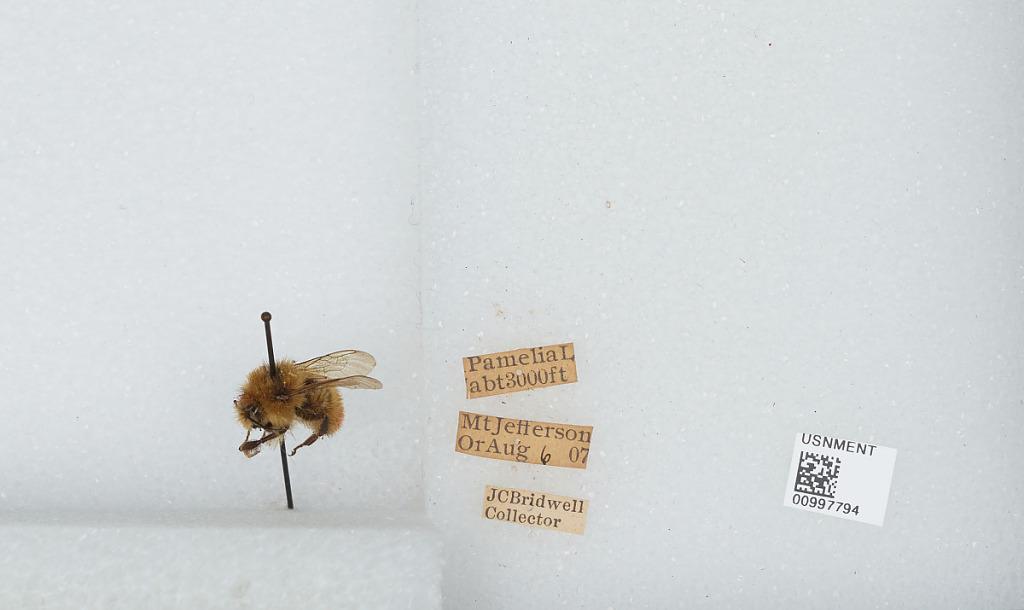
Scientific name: Bombus (Pyrobombus) centralis Cresson
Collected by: J. Bridwell
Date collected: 1907-8-6
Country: United States
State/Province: Oregon
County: Linn
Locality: Pamelia Lake
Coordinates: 44.6544, -121.845